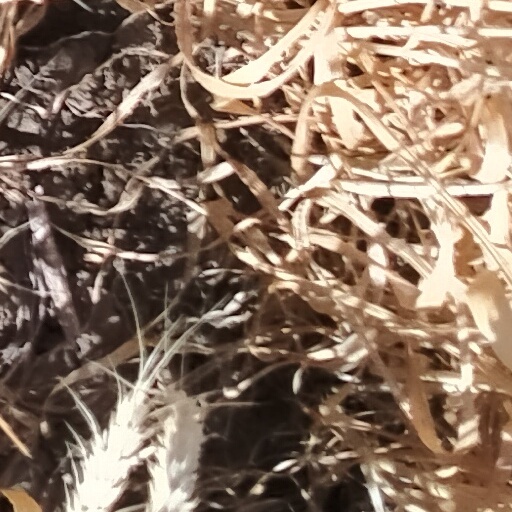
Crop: wheat